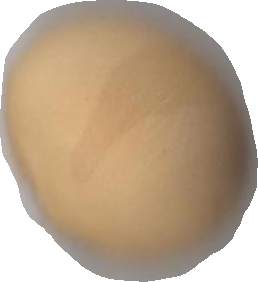
Variety: Grobogan